Ivan Perestiani

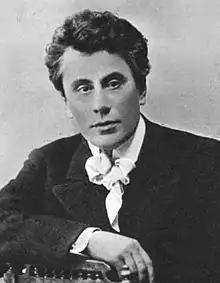
Ivan Perestiani (c. 1890)

Ivan Nikolayevich Perestiani (also Ivane, ; ; — 14 May 1959) was a Georgian/Soviet film director, screenwriter and actor, and People's Artist of the Georgian SSR (1949). He was of Kefalonian Greek descent.